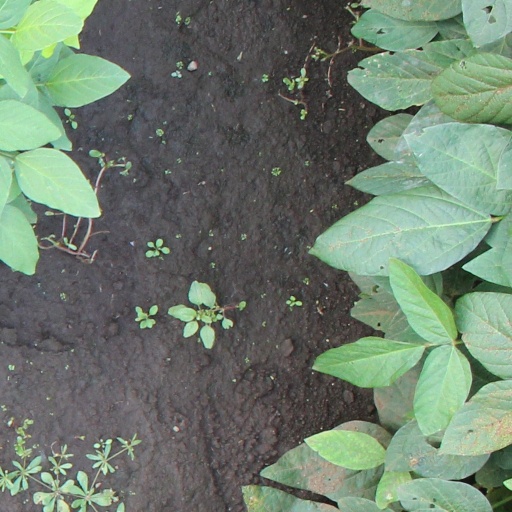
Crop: soybean